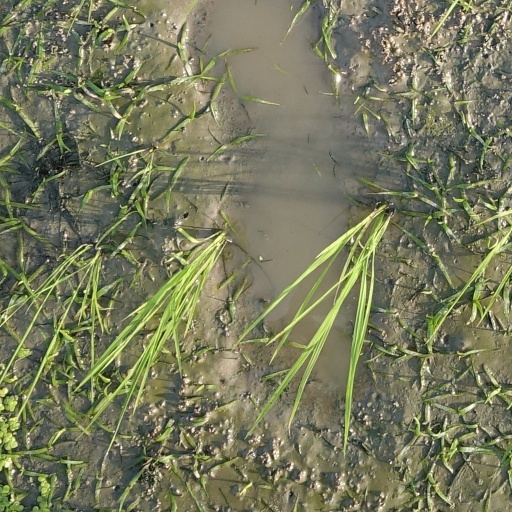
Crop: rice